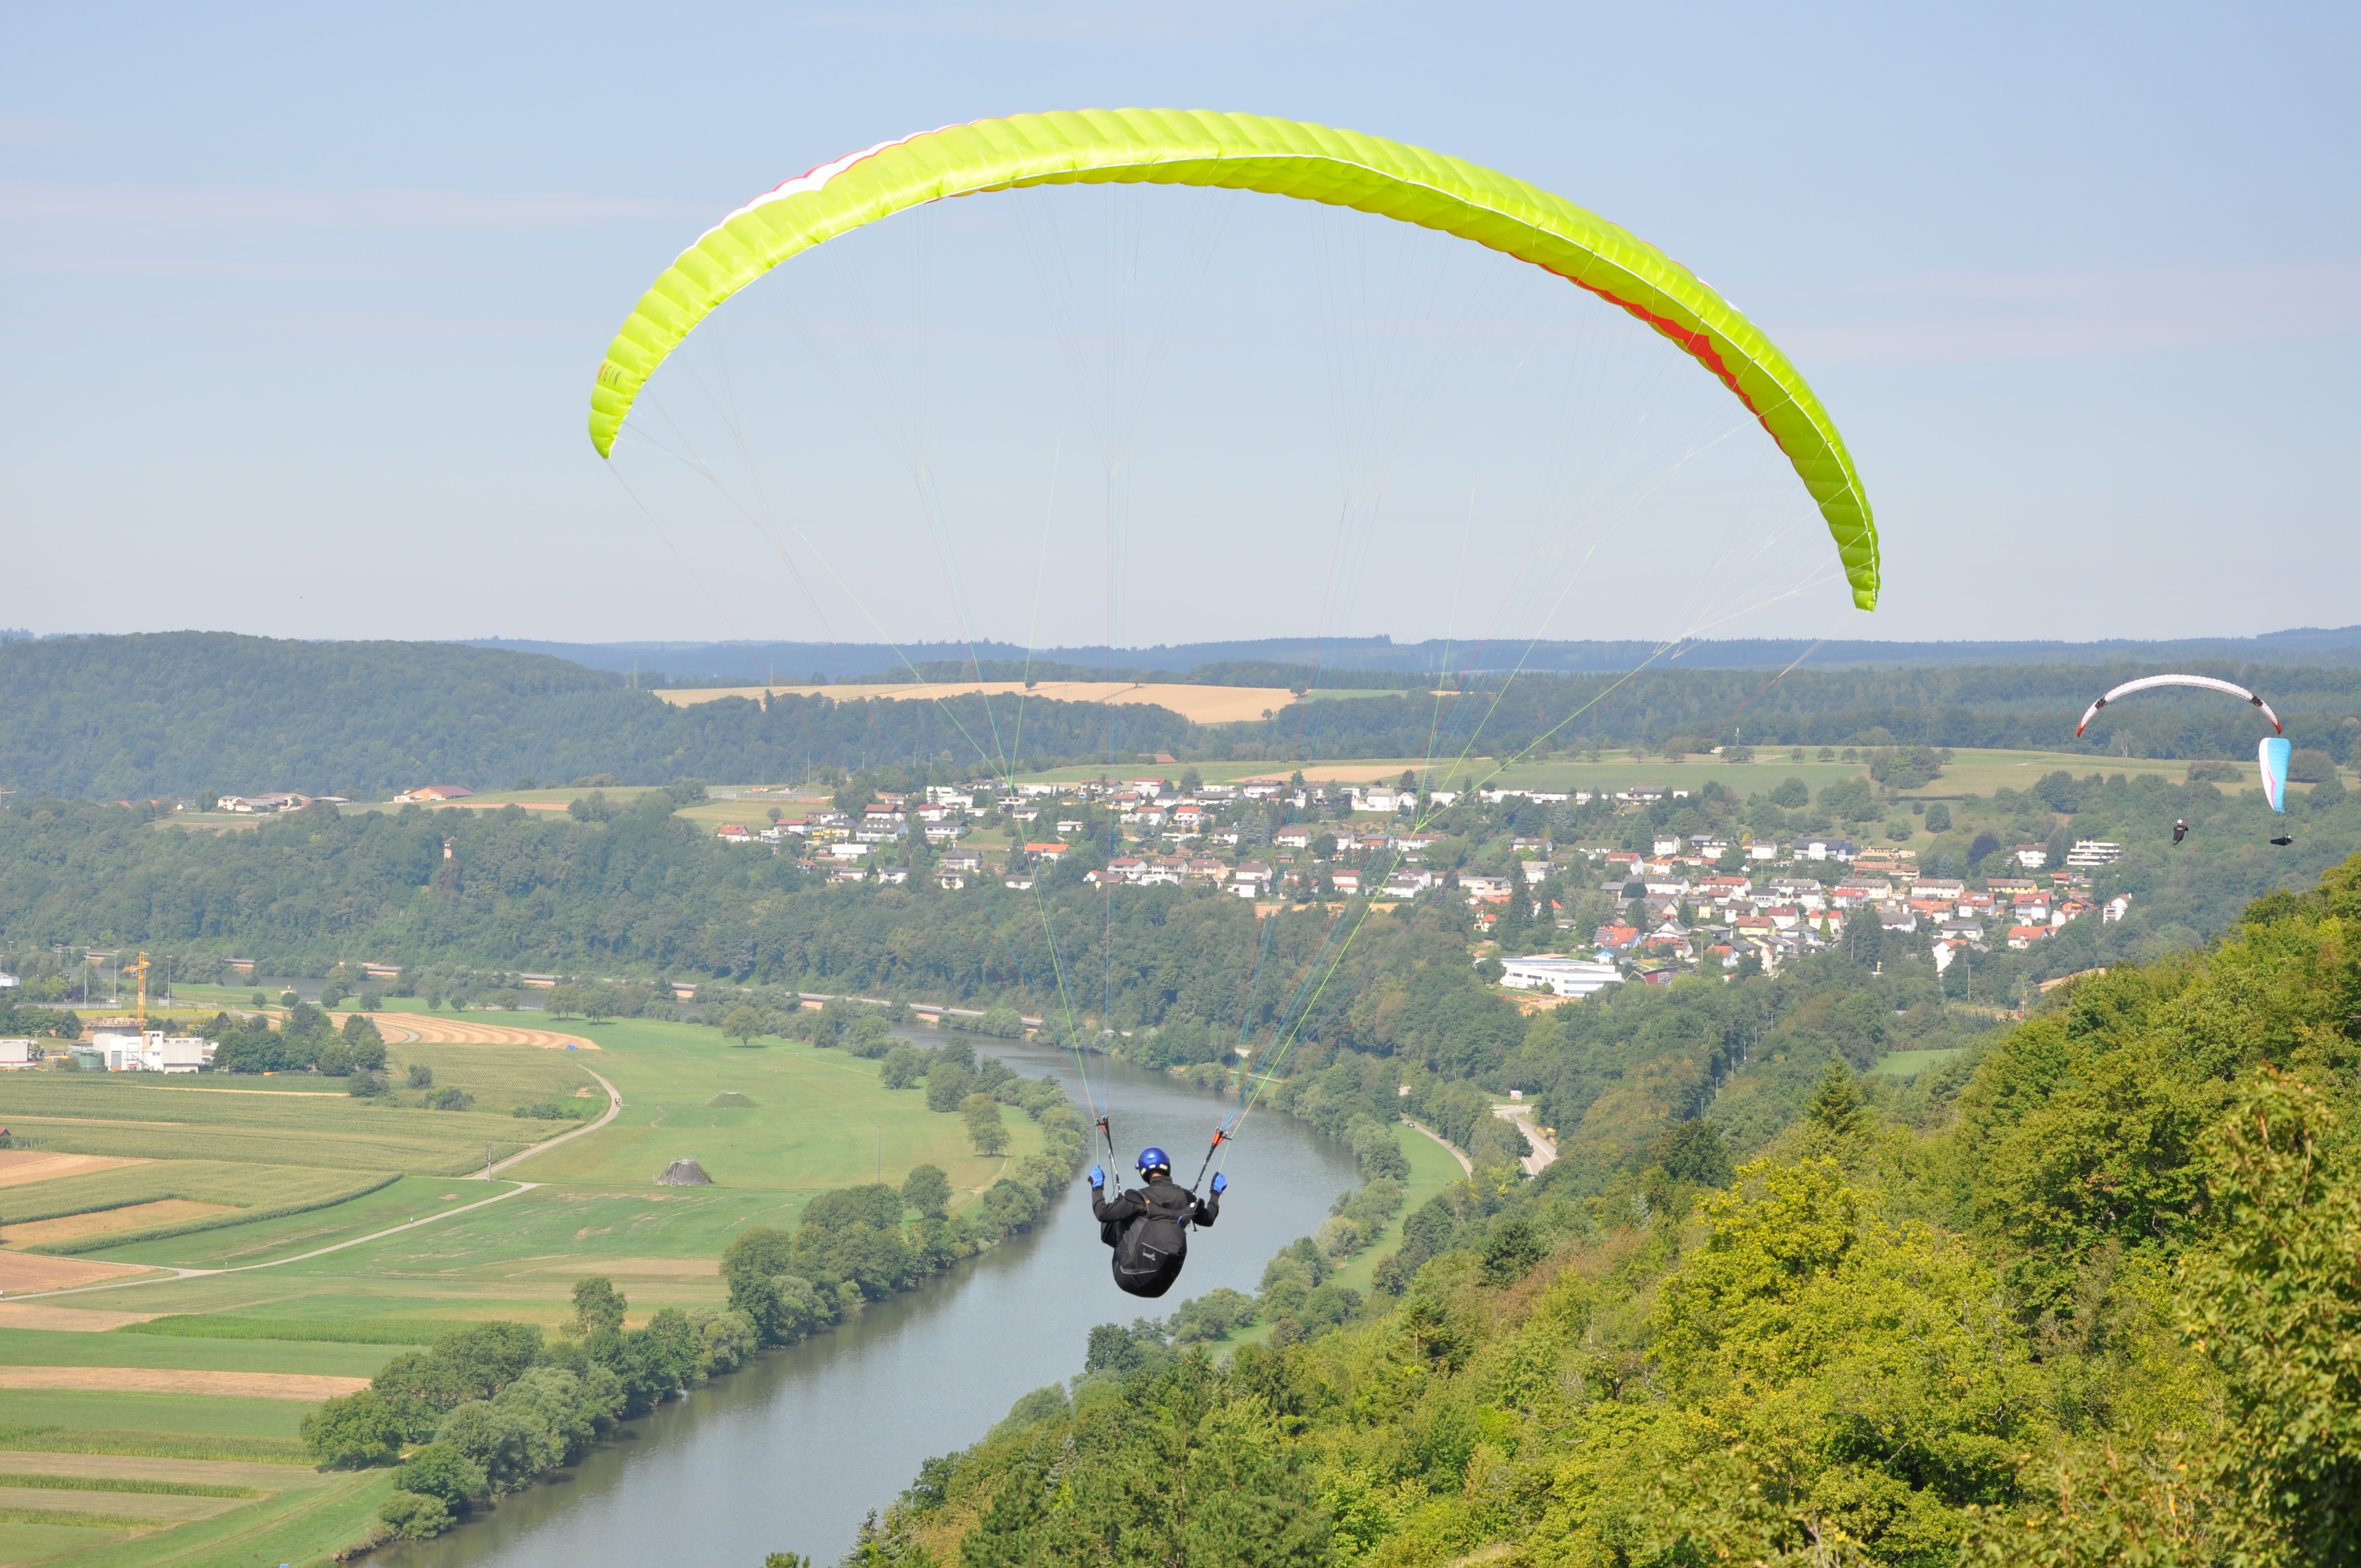
sport, field, adventure, extreme sport, leisure, paragliding, paraglider, sports, air sports, neckar valley, atmosphere of earth, windsports